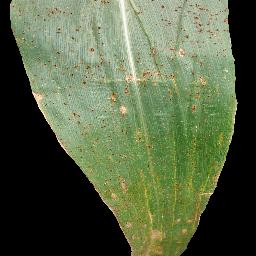
Label: Corn_(Maize)___Common_Rust